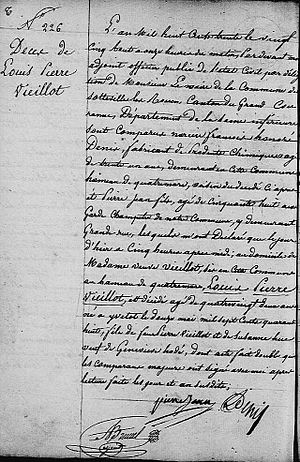
Louis Jean Pierre Vieillot
Dødsattest for Jean Pielle Vieillot
Louis Jean Pierre Vieillot var en fransk ornitolog.